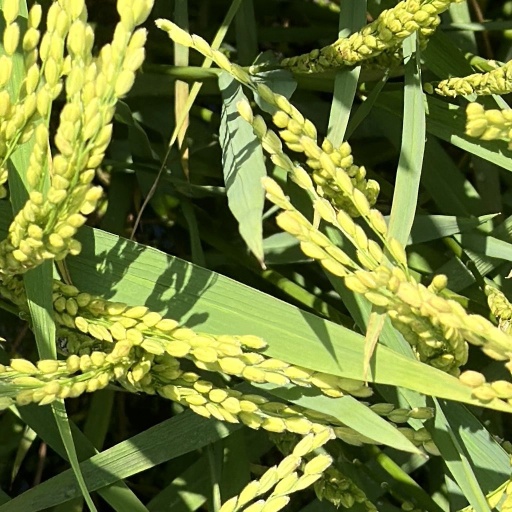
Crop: rice